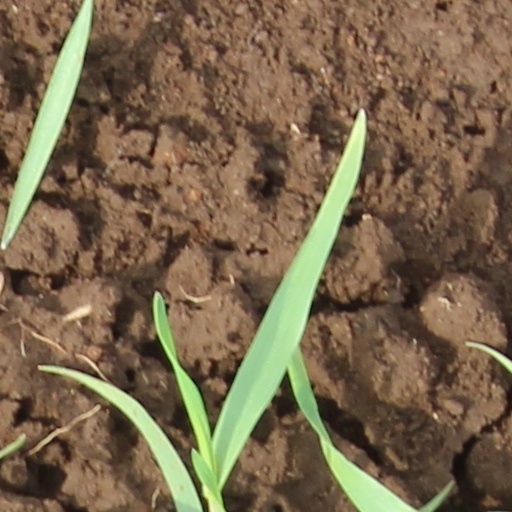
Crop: wheat